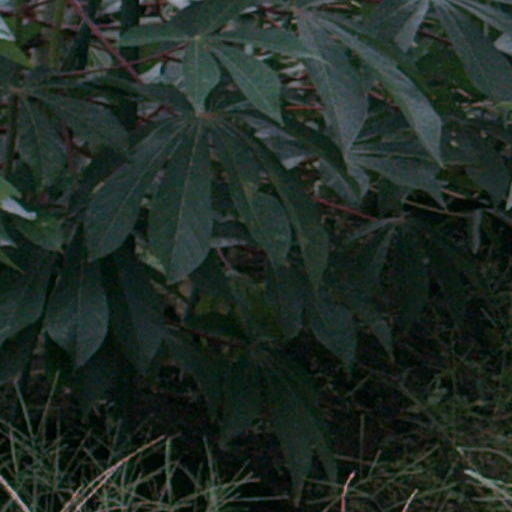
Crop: cassava